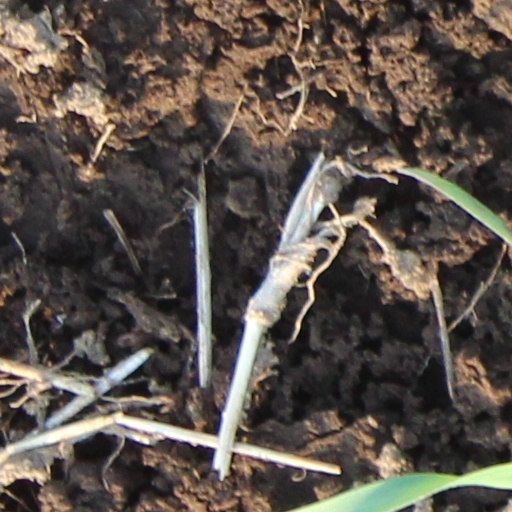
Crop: wheat